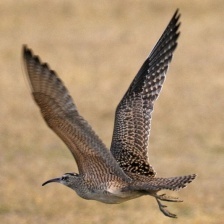
Species: WHIMBREL
Scientific name: NUMENIUS PHAEOPUS